Alcides Franciscato

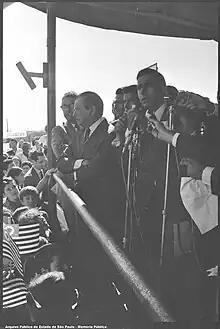
Franciscato in 1970

Alcides Franciscato (3 June 1929 – 8 November 2023) was a Brazilian engineer and politician. A member of the National Renewal Alliance, the Democratic Social Party, and the Progressive Party, he was a three-time deputy and was mayor of Bauru from 1969 to 1973.